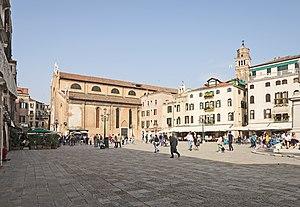
Le Campo Santo Stefano ou Campo Morosini est une place, parmi les plus vastes de Venise.
Santo Stefano Protomartire est une église catholique de Venise, en Italie, dédiée à Saint Étienne.
Un campo est, à Venise, un espace ouvert entouré de bâtiments.